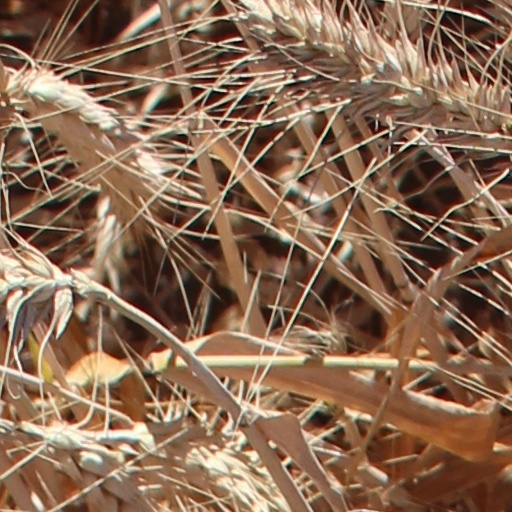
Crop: wheat